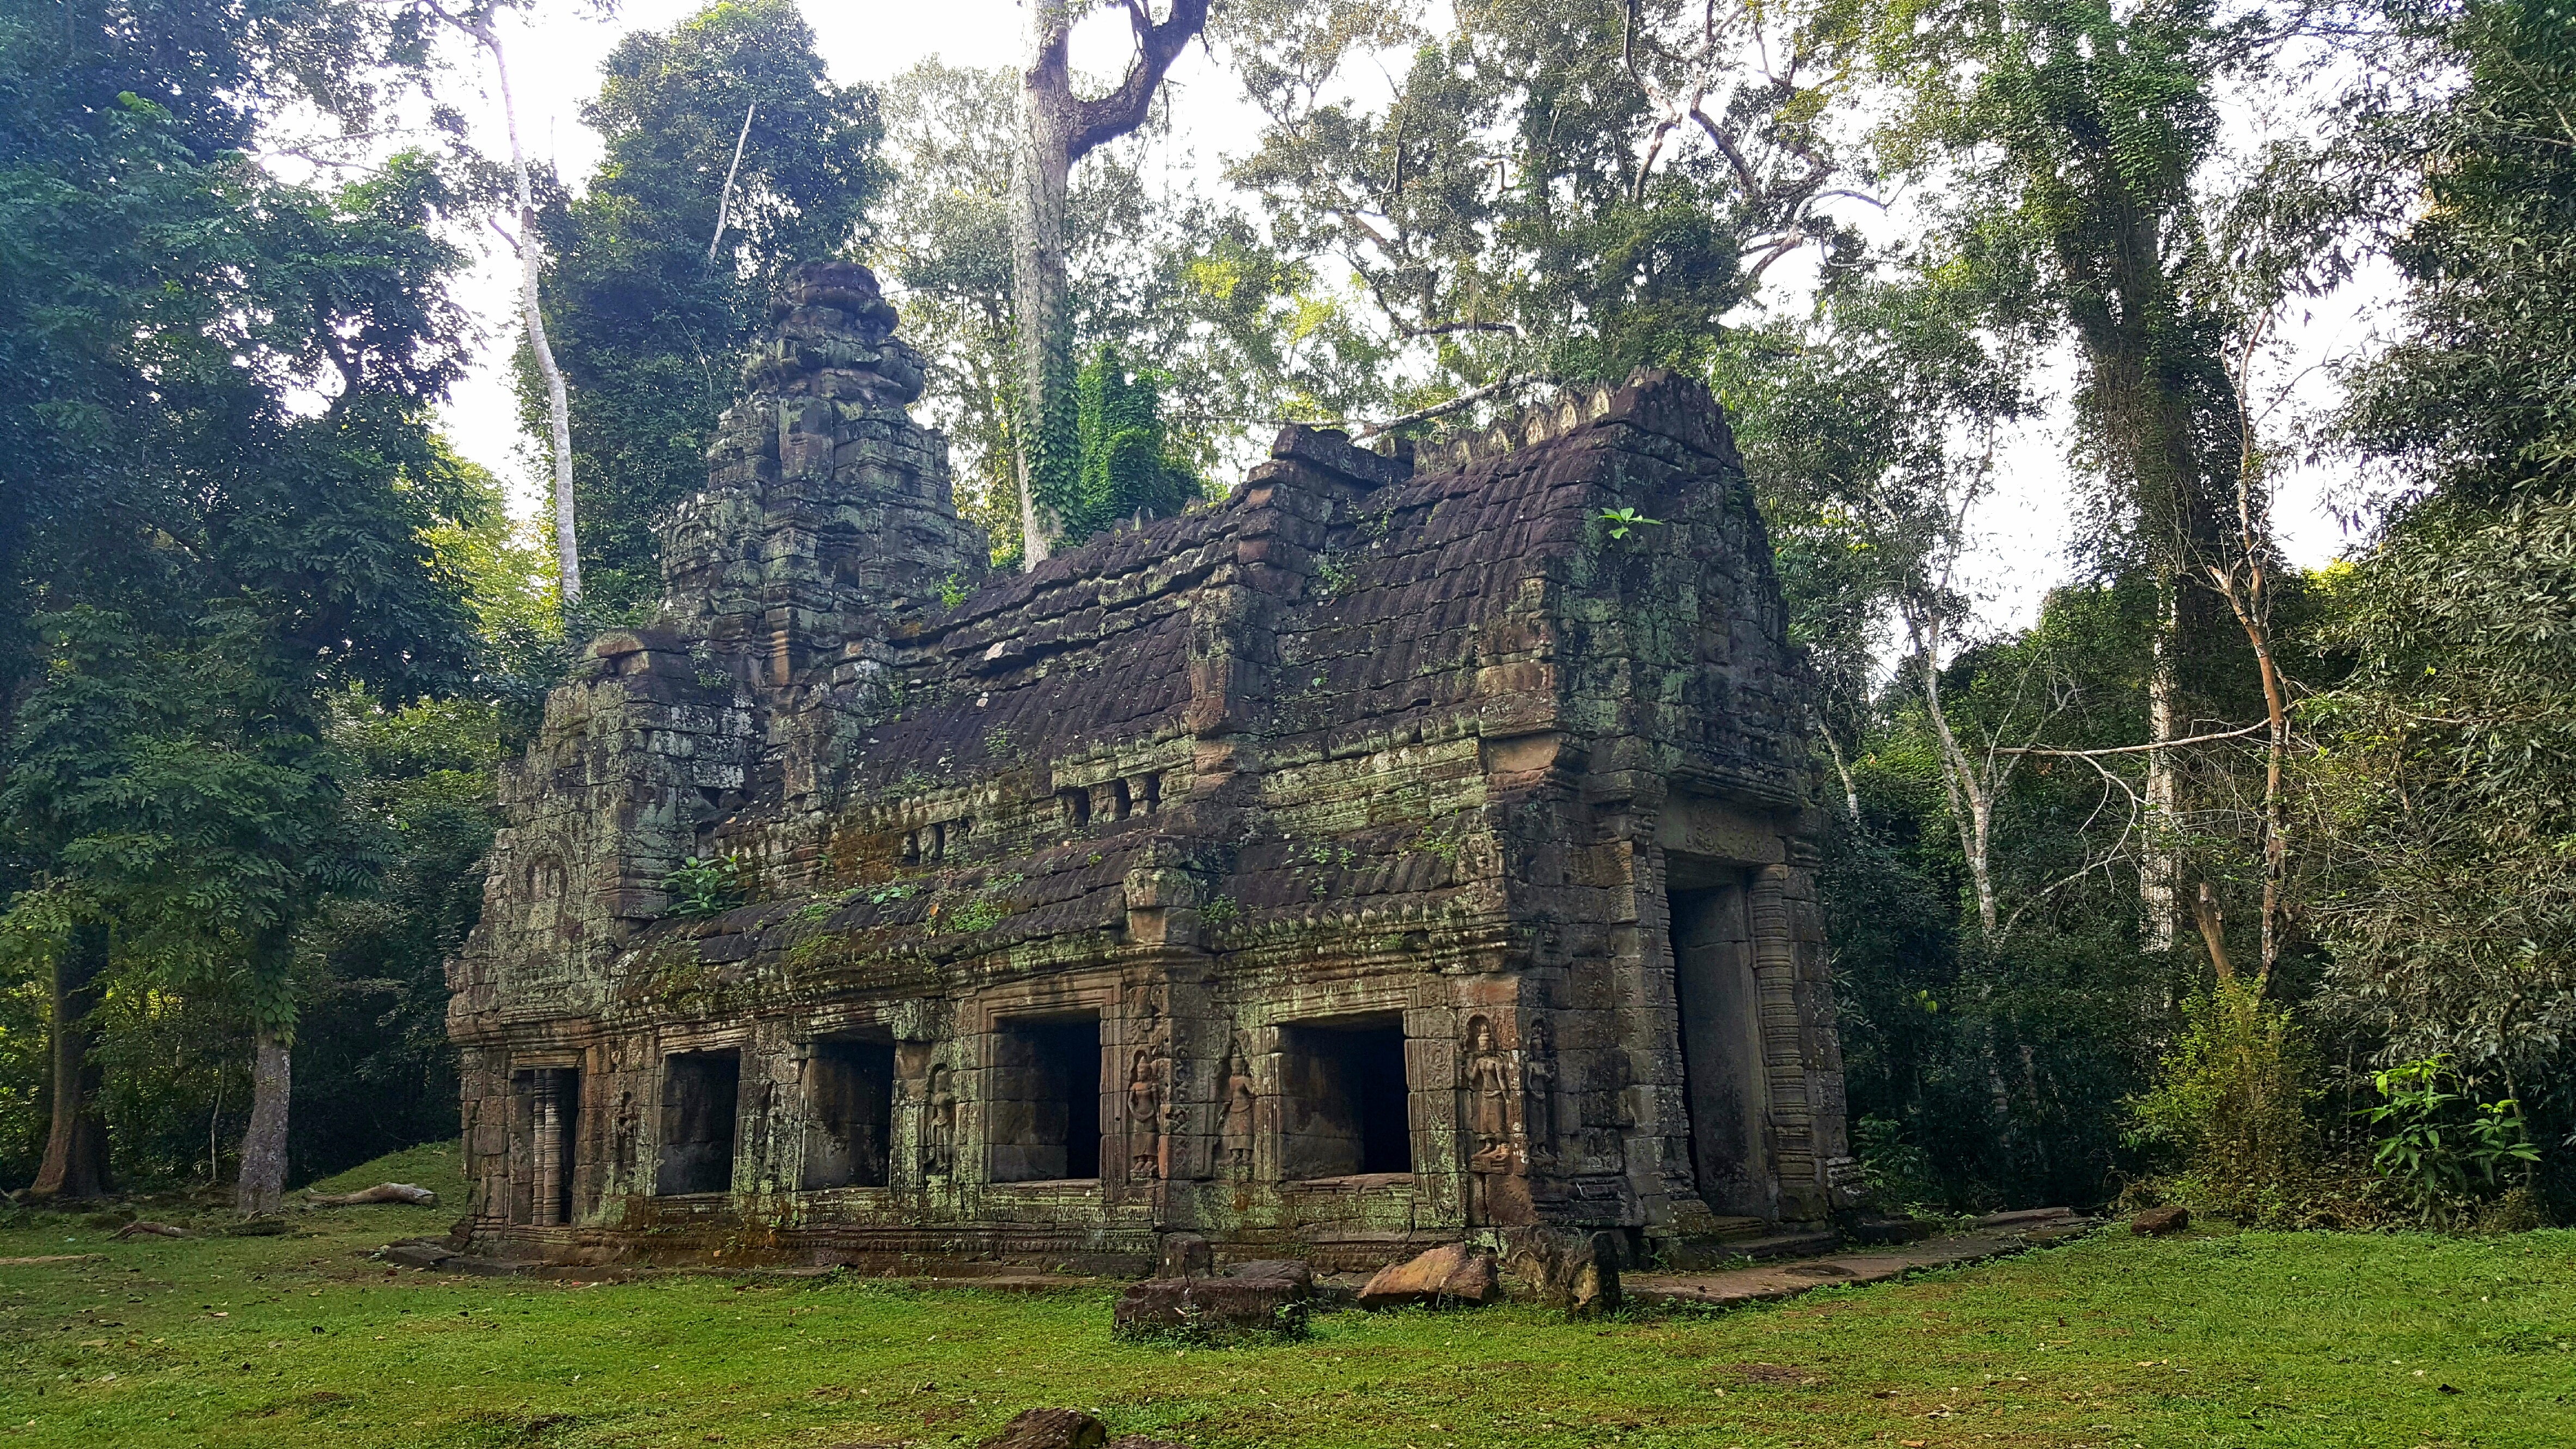
landscape, nature, forest, building, monument, village, tranquility, jungle, peace, calm, religion, asia, church, chapel, rest, zen, place of worship, stones, art, temple, ruins, cambodia, monastery, shrine, serenity, estate, angkor, khmer, rural area